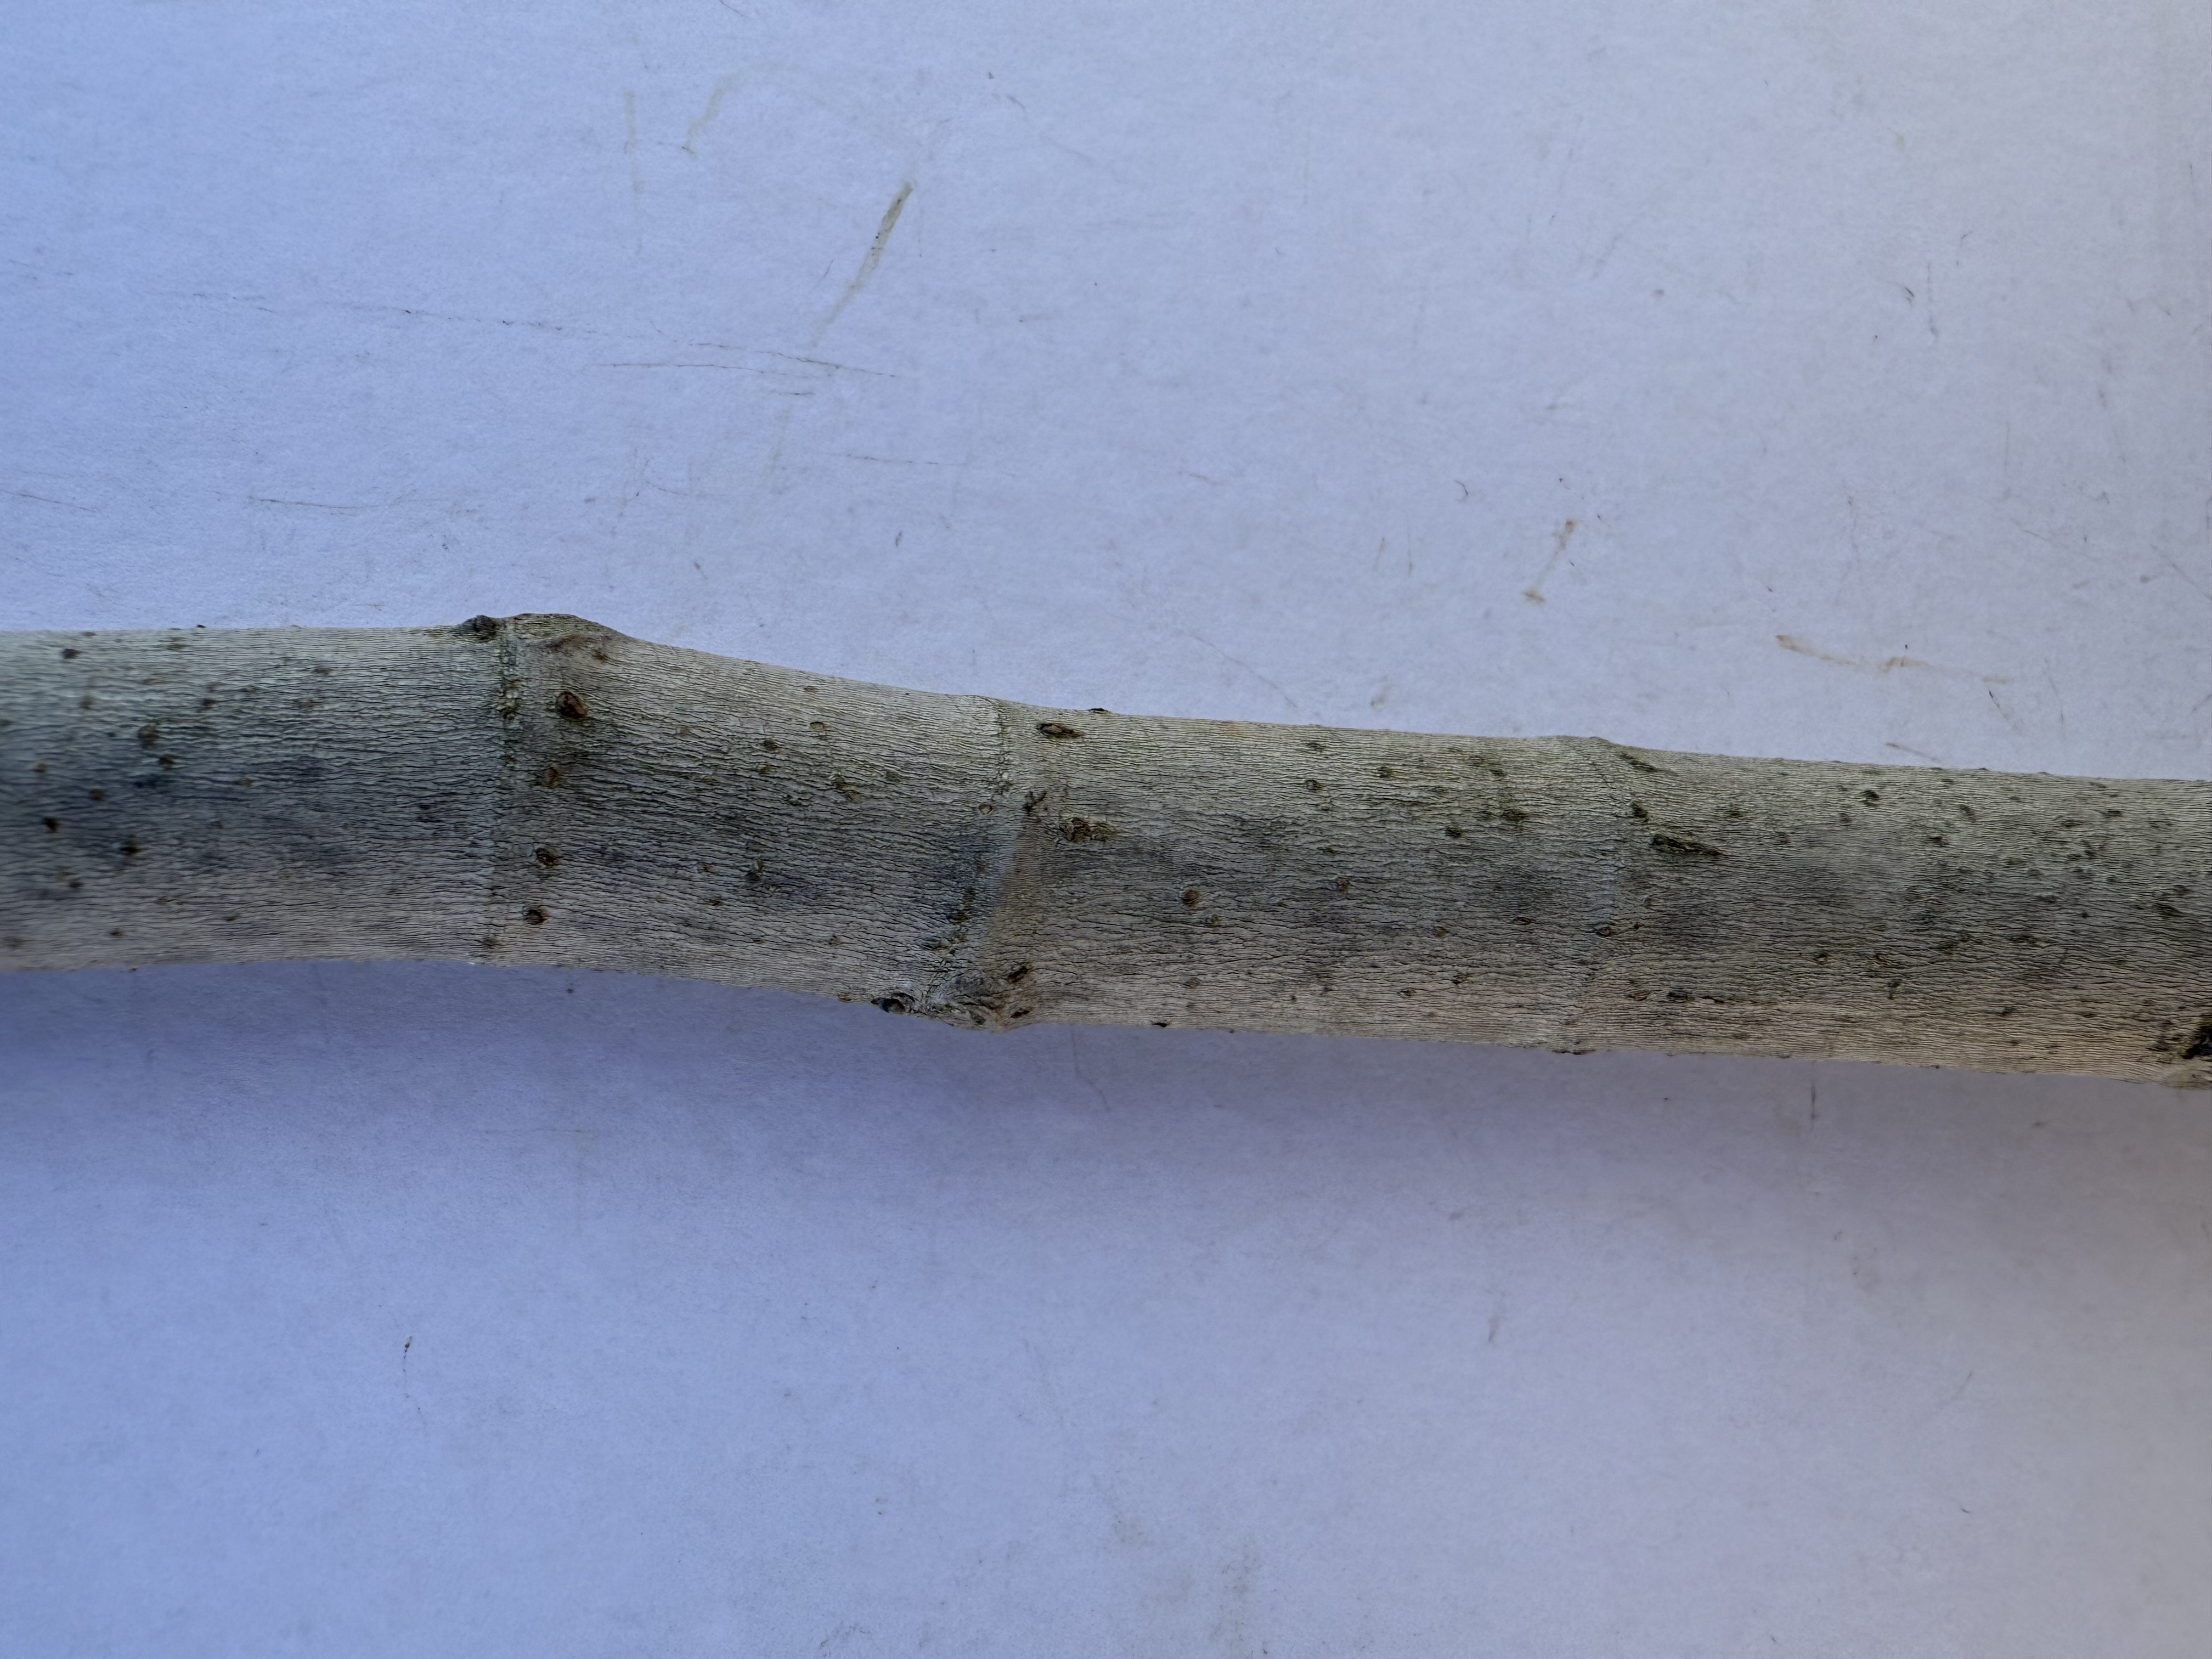
Variety: Bardacik Fig